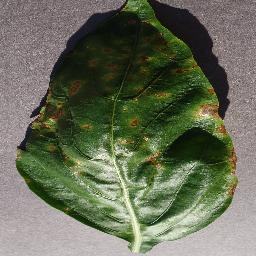
Label: Pepper,_bell___Bacterial_spot